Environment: real
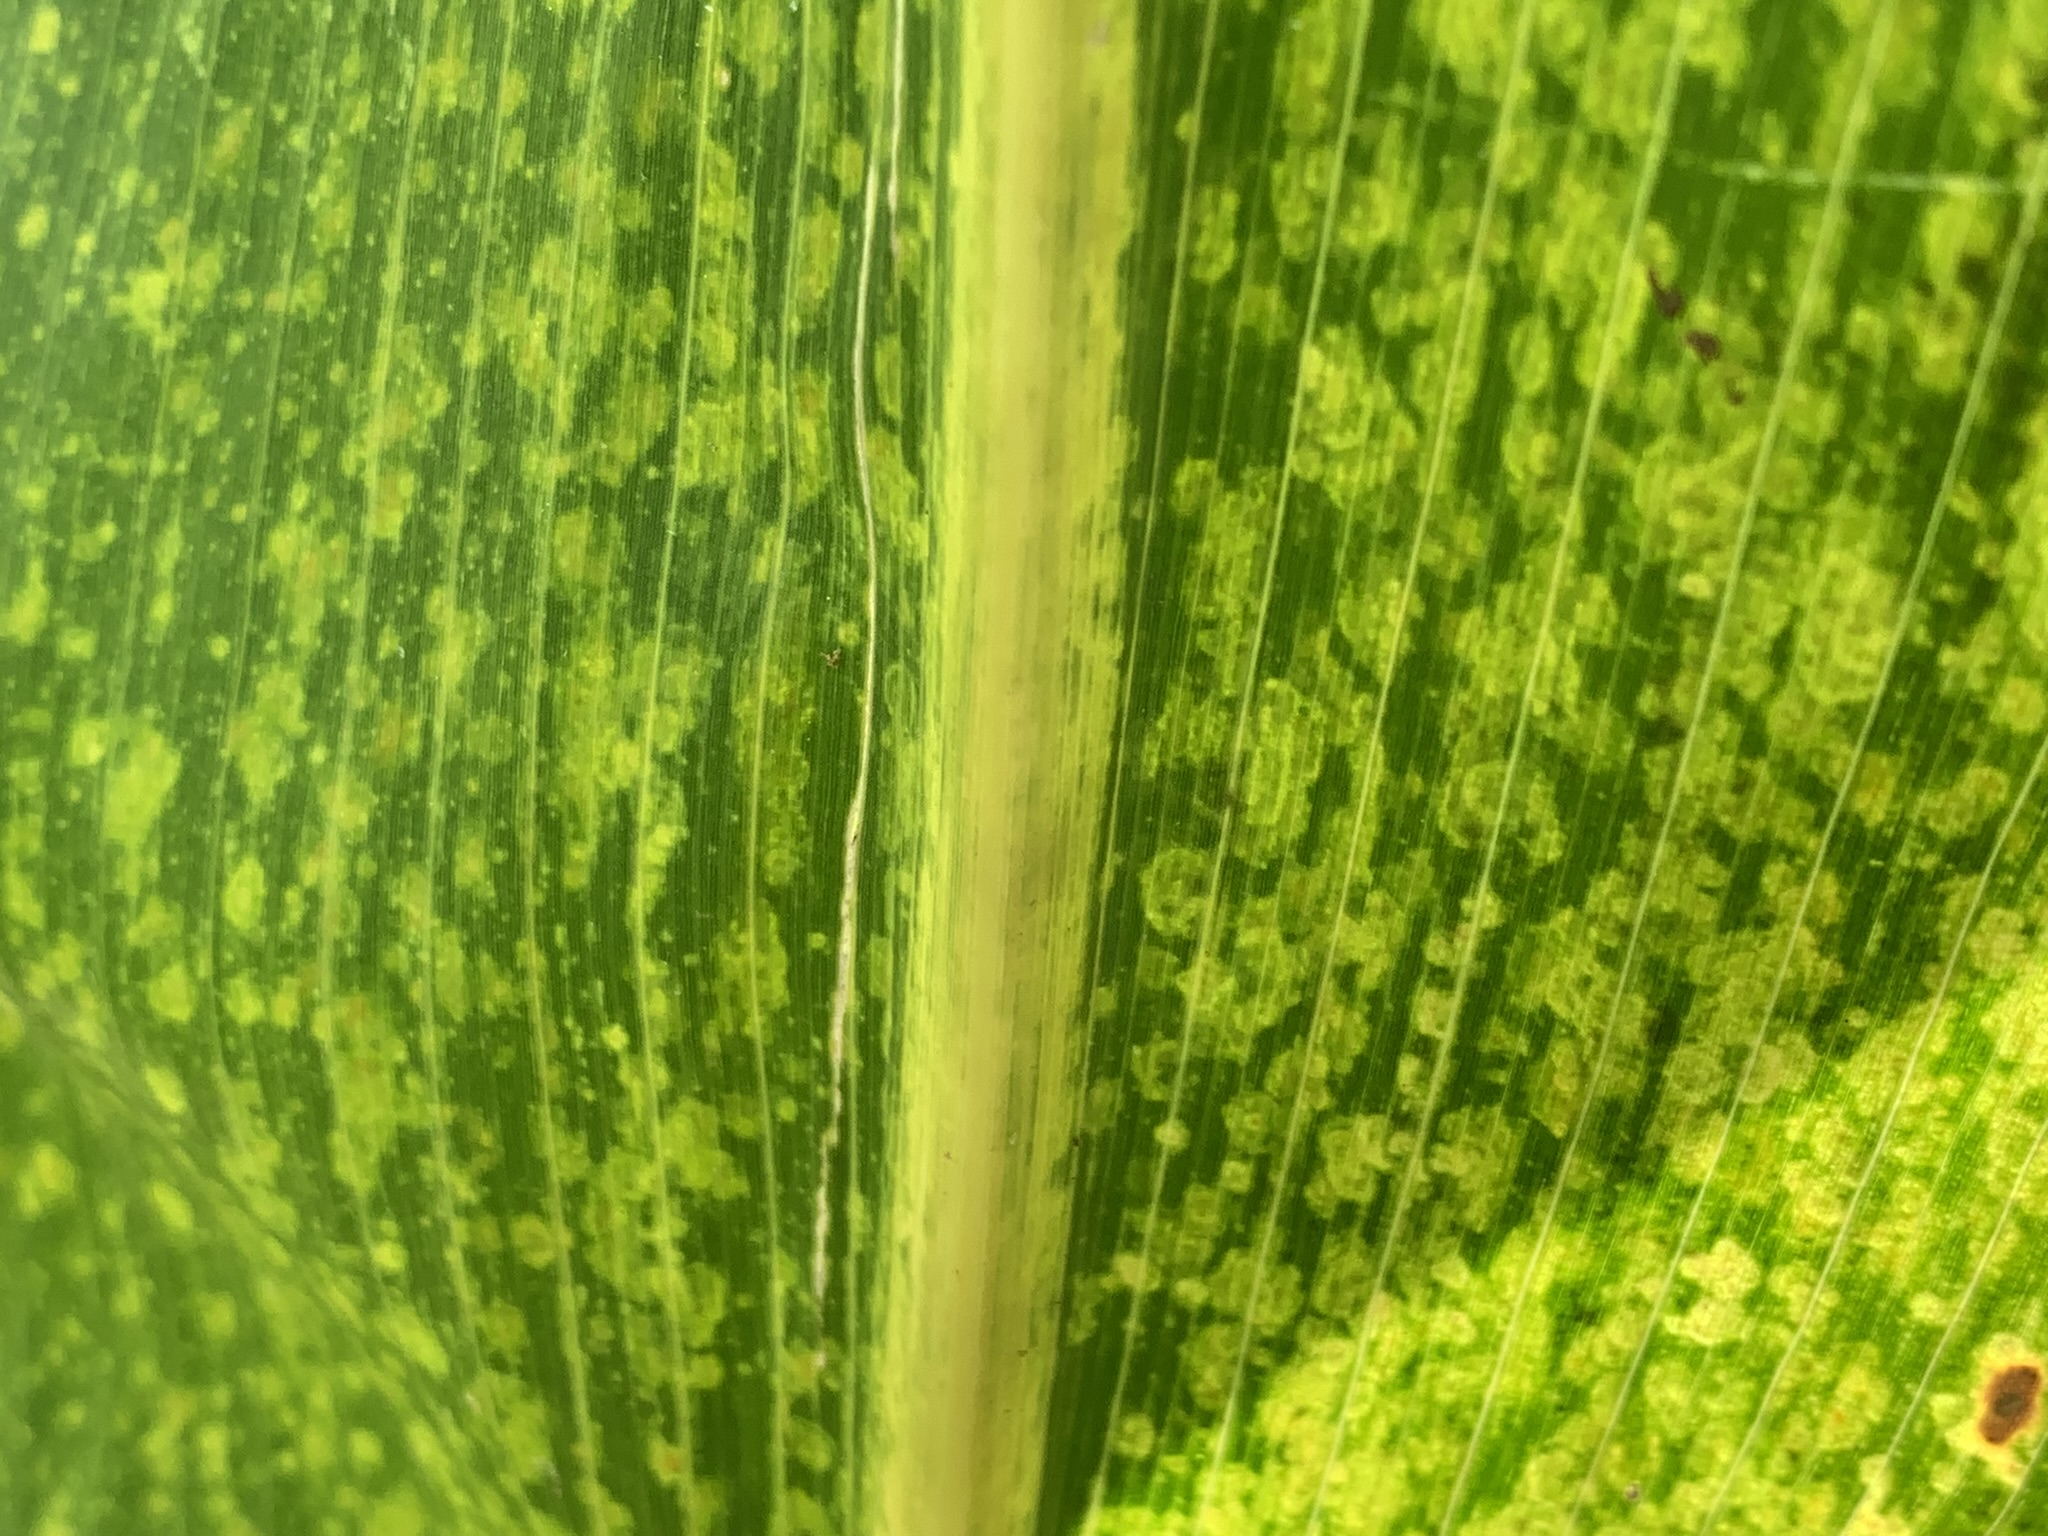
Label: lethal_necrosis